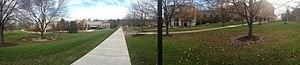
L'université franciscaine de Steubenville est une université privée catholique américaine sise à Steubenville dans l'Ohio. L'université accueille 2 716 étudiants à l'automne 2015, incluant 2 454 étudiants dans le campus, dans 40 cursus undergraduate et 8 cursus supérieurs. Les étudiants sont à 97% catholiques et l'université a le plus grand nombre d'étudiants ayant choisi la théologie, la catéchèse, et la philosophie de toutes les universités catholiques des États-Unis.